Aryeh Eliav

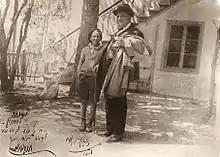
Eilav and Haim Nahman Bialik in 1933. The inscription reads: "to Aryeh, as a souvenir. May you be light as a gazelle and strong as a lion to work for your people."

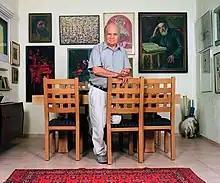
Eilav at home in 2004

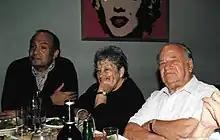
Lova and Tanya Eilav with the Egyptian ambassador to Israel Mohamed Assem Ibrahim, 2006.

Lev Lipschitz (later Aryeh Eliav) was born in Moscow. His family immigrated to Mandatory Palestine in 1924. He studied history and sociology, gaining a BA from the Hebrew University of Jerusalem and worked as a teacher and sociologist. He later served as a visiting professor in several American academic institutes, including two years at Harvard University (1979–1980) and his two terms at Trinity College in the 1990s.